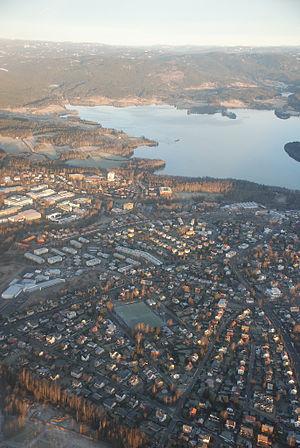
Nordre Aker est un quartier de la ville d'Oslo en Norvège. Avant 1948, il faisait partie de la municipalité d'Aker, dans le comté d'Akershus.